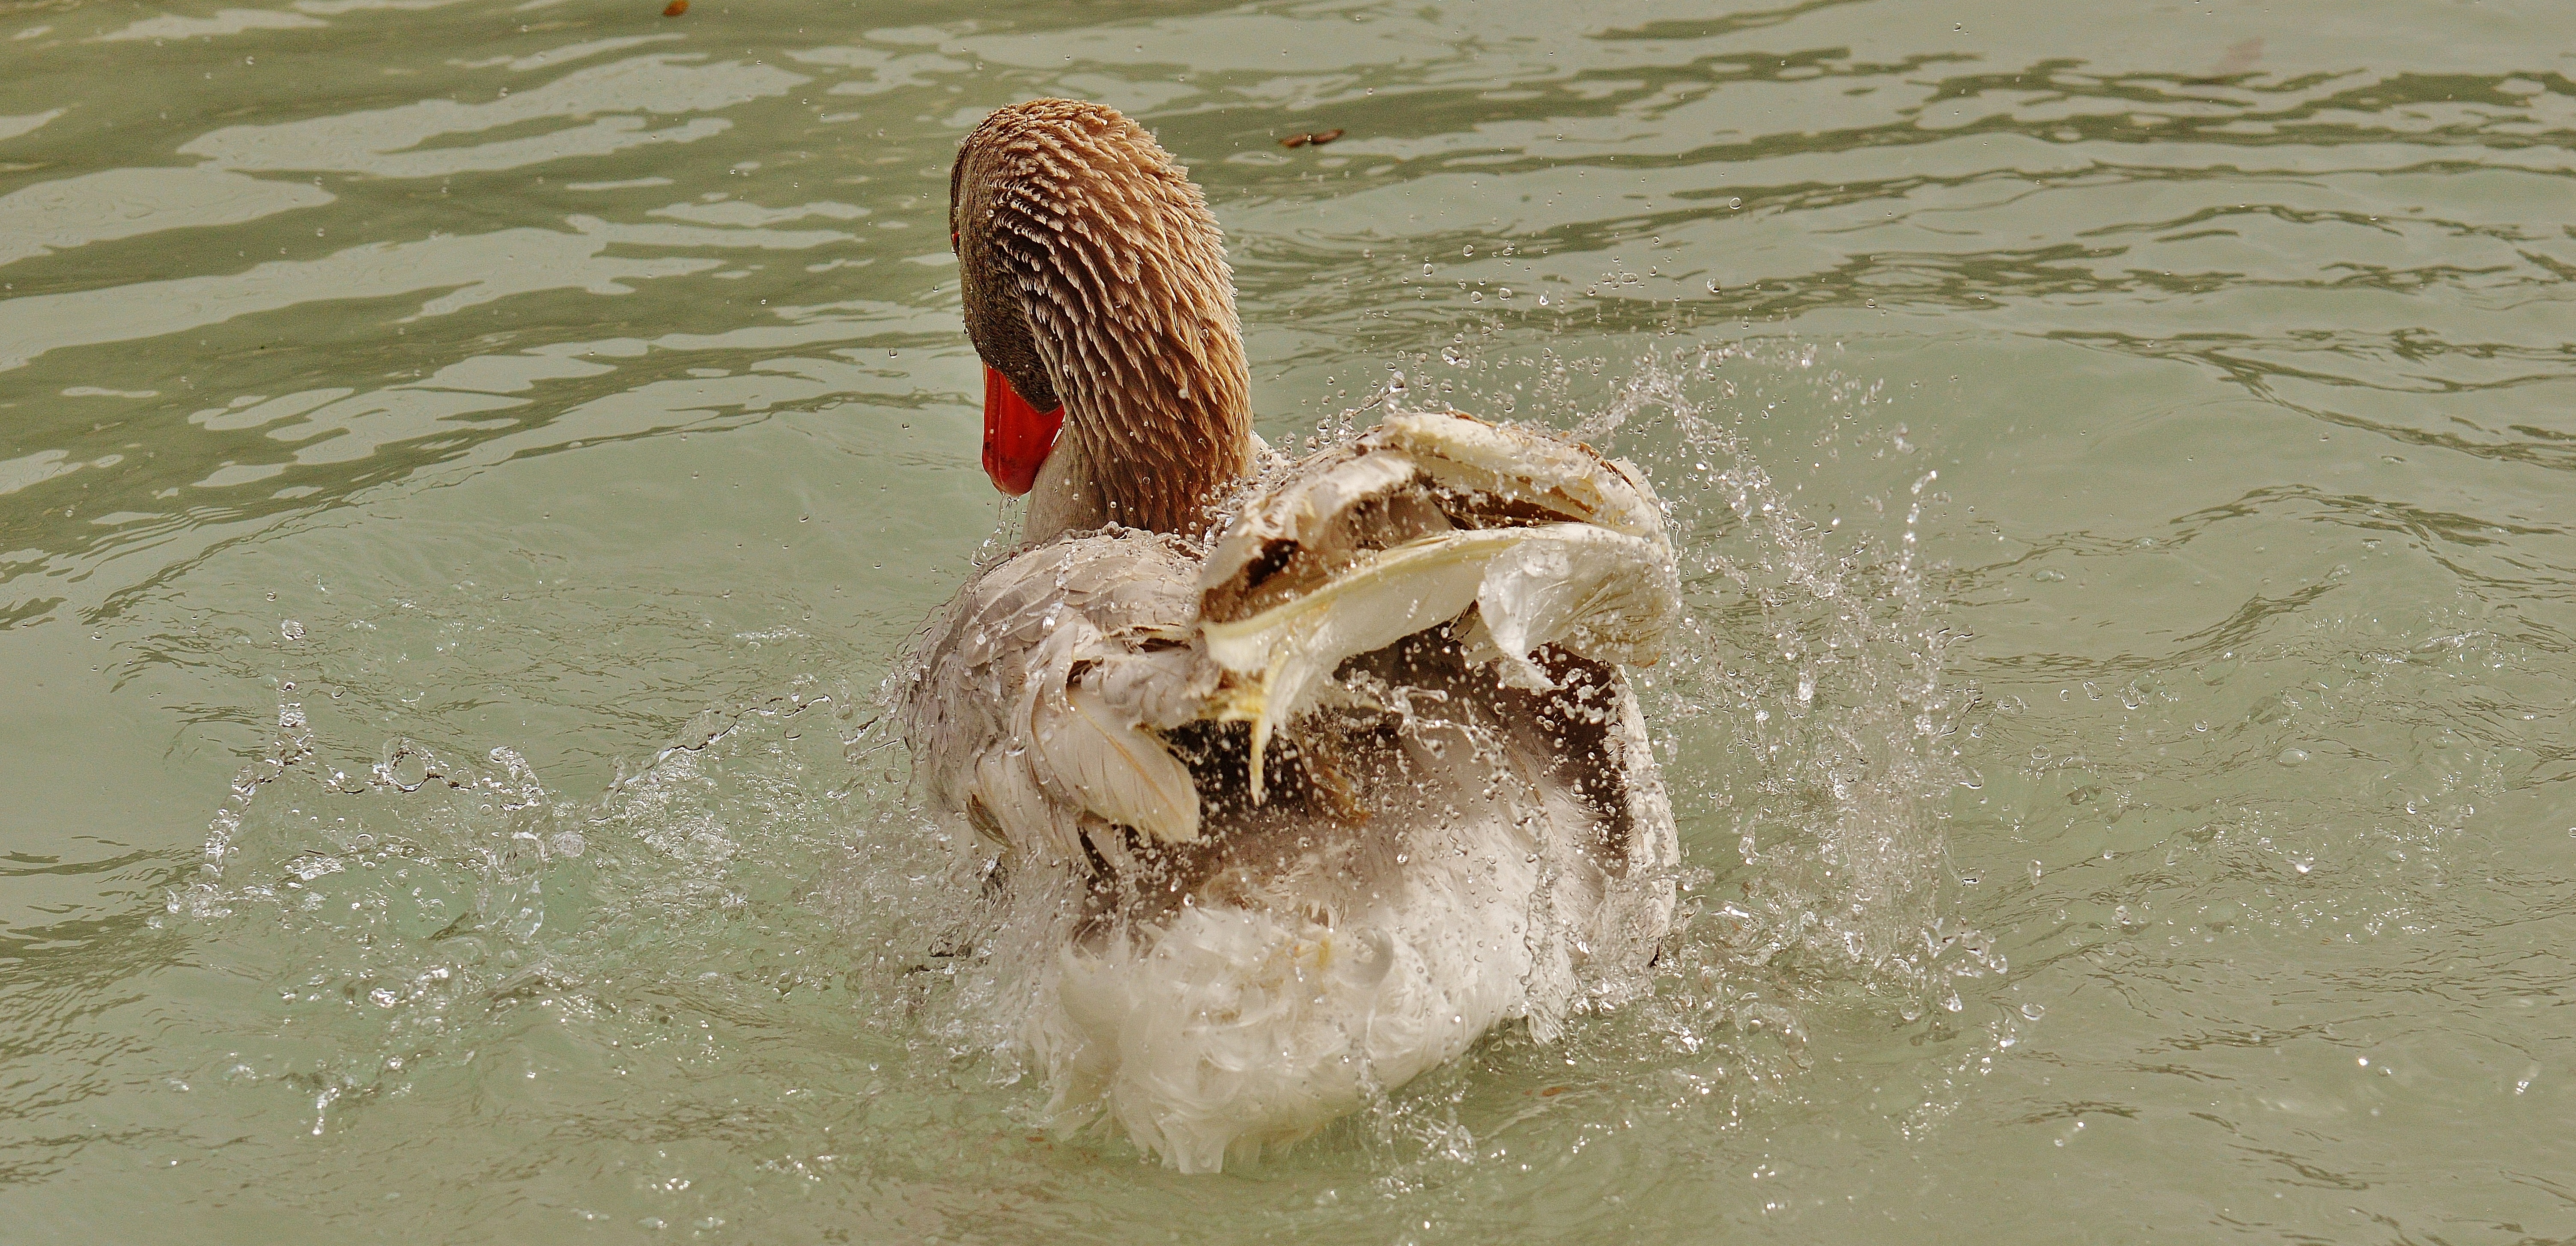
water, nature, sand, bird, wet, animal, pelican, wildlife, swim, splashing, duck, goose, vertebrate, waterfowl, water bird, animal world, wildpark poing, ducks geese and swans